British Pakistanis

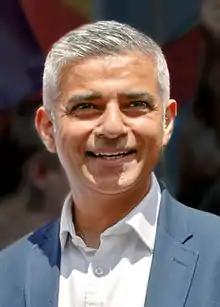
Sadiq Khan is the current Mayor of London since 2016.

There is also a significant albeit smaller community Muhajirs in the UK. Muhajirs originally migrated from present-day India to Pakistan following the partition of British India in 1947. Most of them settled in Pakistan's largest city Karachi, where they form the demographic majority. Many Muhajir Pakistanis later migrated to Britain, effecting a secondary migration.